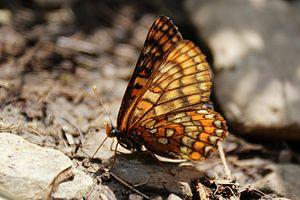
Le Damier du chèvrefeuille est une espèce de lépidoptères de la famille des Nymphalidae.